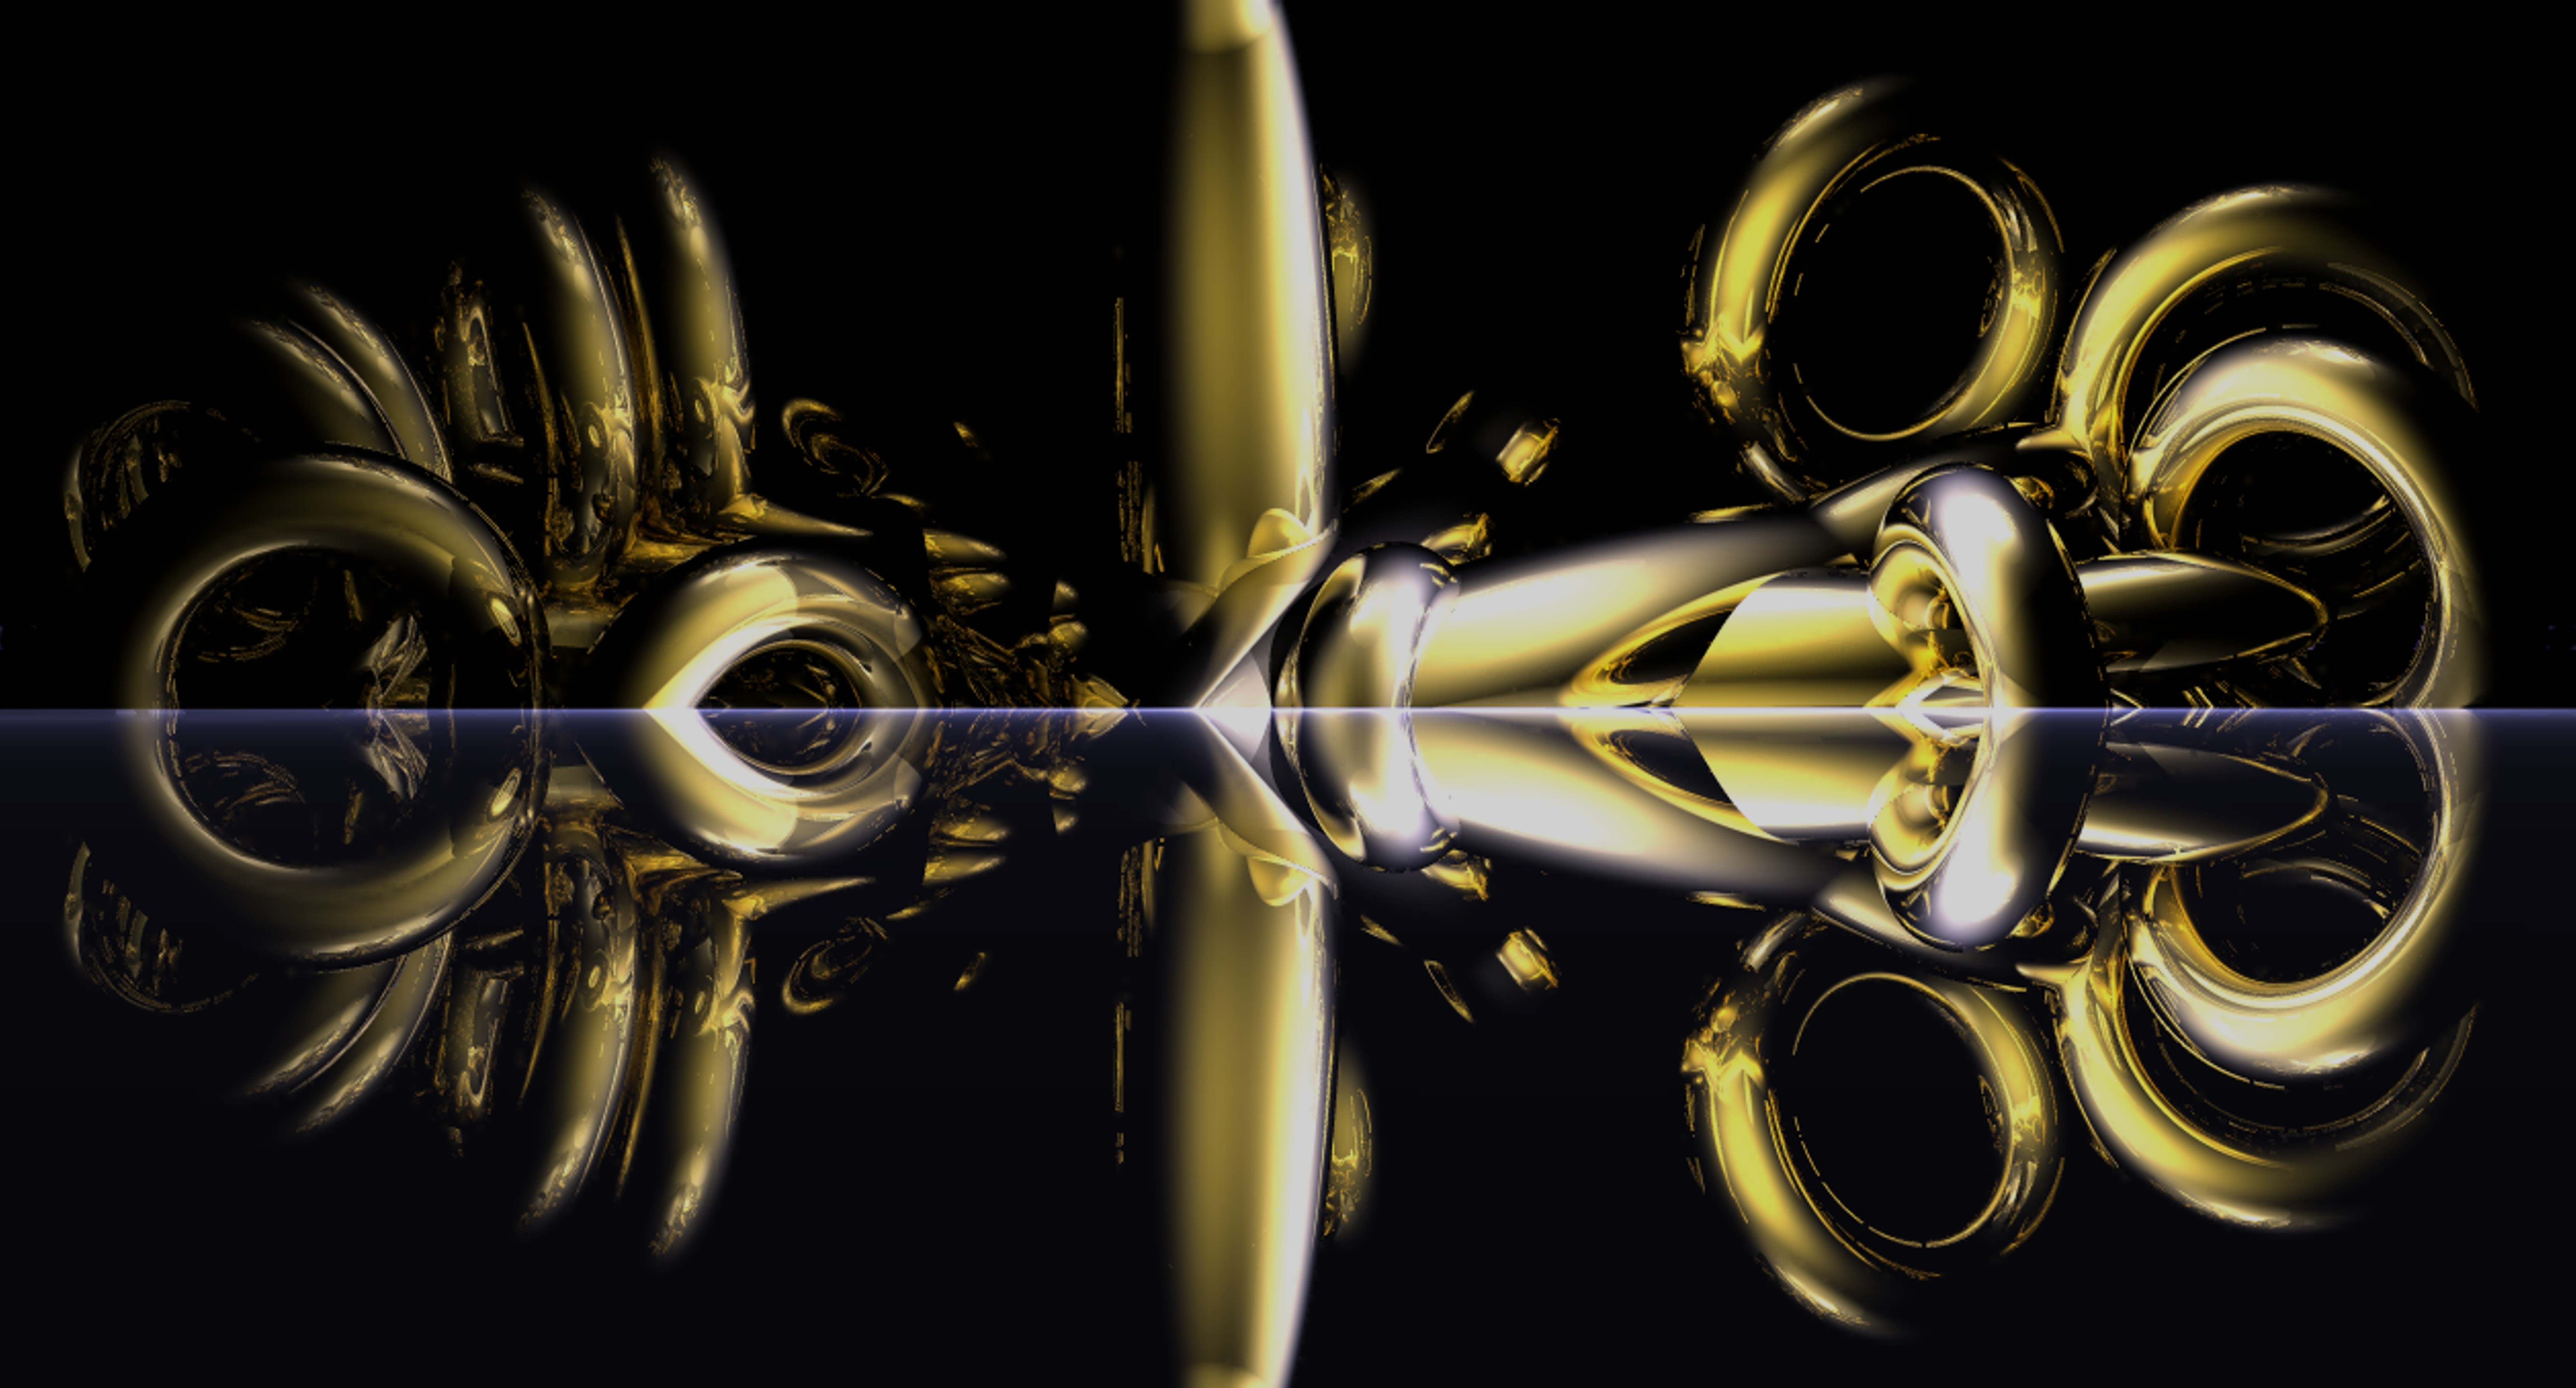
light, abstract, night, wheel, horn, vehicle, darkness, weapon, close up, gold, surreal, graphic, trumpet, tuba, mirroring, fractal, macro photography, expressive, brass instrument, computer wallpaper, aircraft engine, sousaphone